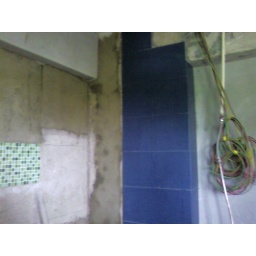
to contrast against my light green cabinets and white fridge:)